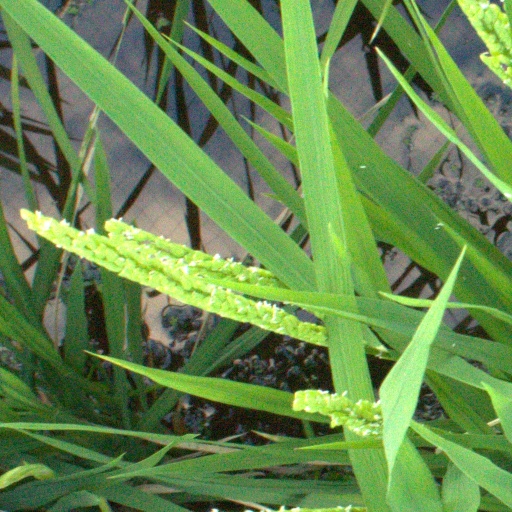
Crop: rice